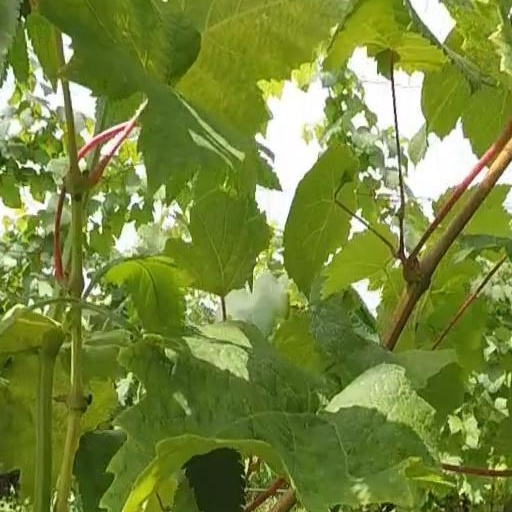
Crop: grape